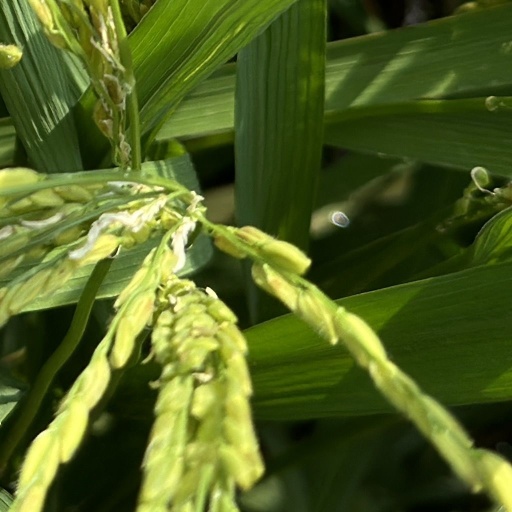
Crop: rice